Scorched Earth (2018 film)

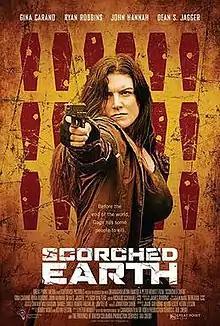
Theatrical release poster

Scorched Earth is a 2018 Canadian-American post-apocalyptic science fiction/action film directed by Peter Howitt starring Gina Carano.